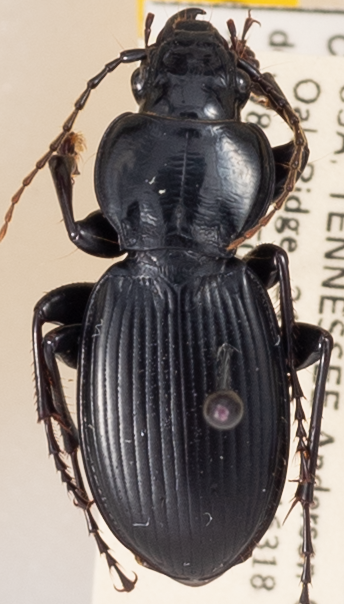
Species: Cyclotrachelus sodalis sodalis
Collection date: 2022-06-08
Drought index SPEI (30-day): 0.144
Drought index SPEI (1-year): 0.47
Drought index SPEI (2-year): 0.086